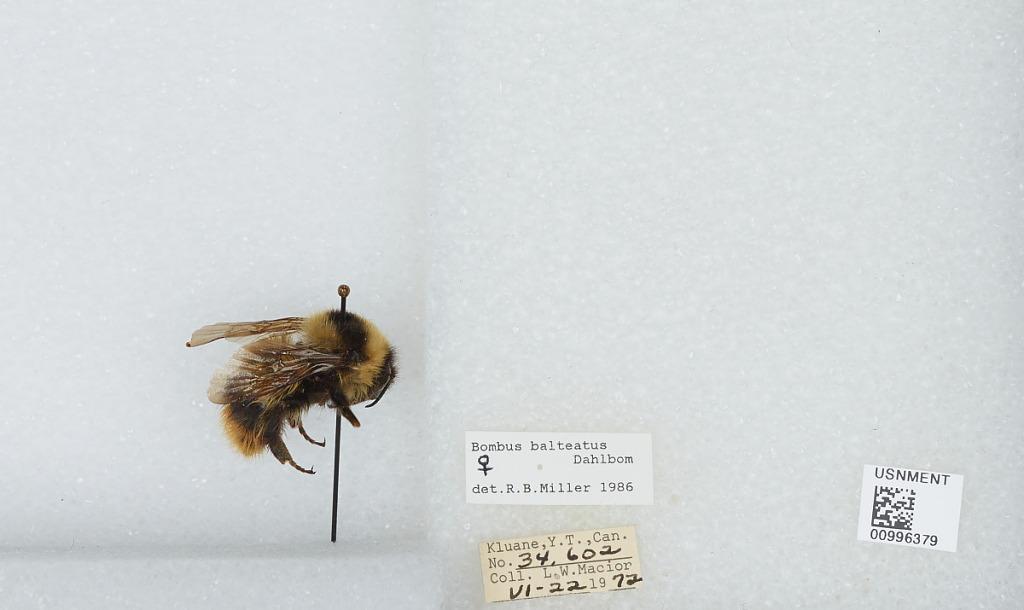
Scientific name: Bombus (Alpinobombus) balteatus Dahlbom
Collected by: L. Macior
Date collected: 1972-6-22
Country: Canada
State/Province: Yukon Territory
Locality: Kluane
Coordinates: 60.75, -139.5
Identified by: Miller, R. B.